Ground Control: Dark Conspiracy

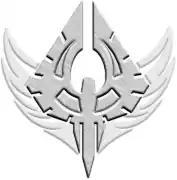
The Phoenix Mercenaries

The campaign begins a few months after the events of the original, with Major Sarah Parker and her comrades looking to get a way off the planet Krig-7b, on which they are stuck. Battling through "Order of the New Dawn" stragglers and newly arrived "Crayven Corporation" forces, the initial missions focus on getting deep space communications working, at the end of which Deacon Jared Stone is apparently killed. Sarah avenges his death, but feels the situation is lost as the communications array was also destroyed.